Việt Trì Stadium

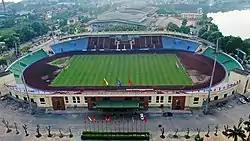
Viet Tri Stadium from fly-cam above

Việt Trì Stadium is an association football stadium located in Việt Trì Ward, Phú Thọ province, Vietnam. This stadium with a capacity of nearly 20.000 seats is located in the premises of the Sports Complex of Phú Thọ province. Currently, the stadium is the home ground of Phú Thọ Football Club and is emerging as a new favorite home ground for the Vietnam national football team, due to the ever-victorious record of the team when playing at this stadium, also citing Vietnam's successful campaigns at the 2021 SEA Games and the 2024 ASEAN Championship.